1891 New Orleans lynchings

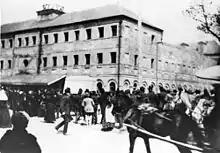
Rioters outside Parish Prison

A group of about 150 people calling themselves the Committee on Safety (referring to the Revolutionary War era) met that evening to plan their response. The following morning, an ad appeared in local newspapers calling for a mass meeting at the statue of Henry Clay near the prison. Citizens were told to "come prepared for action."